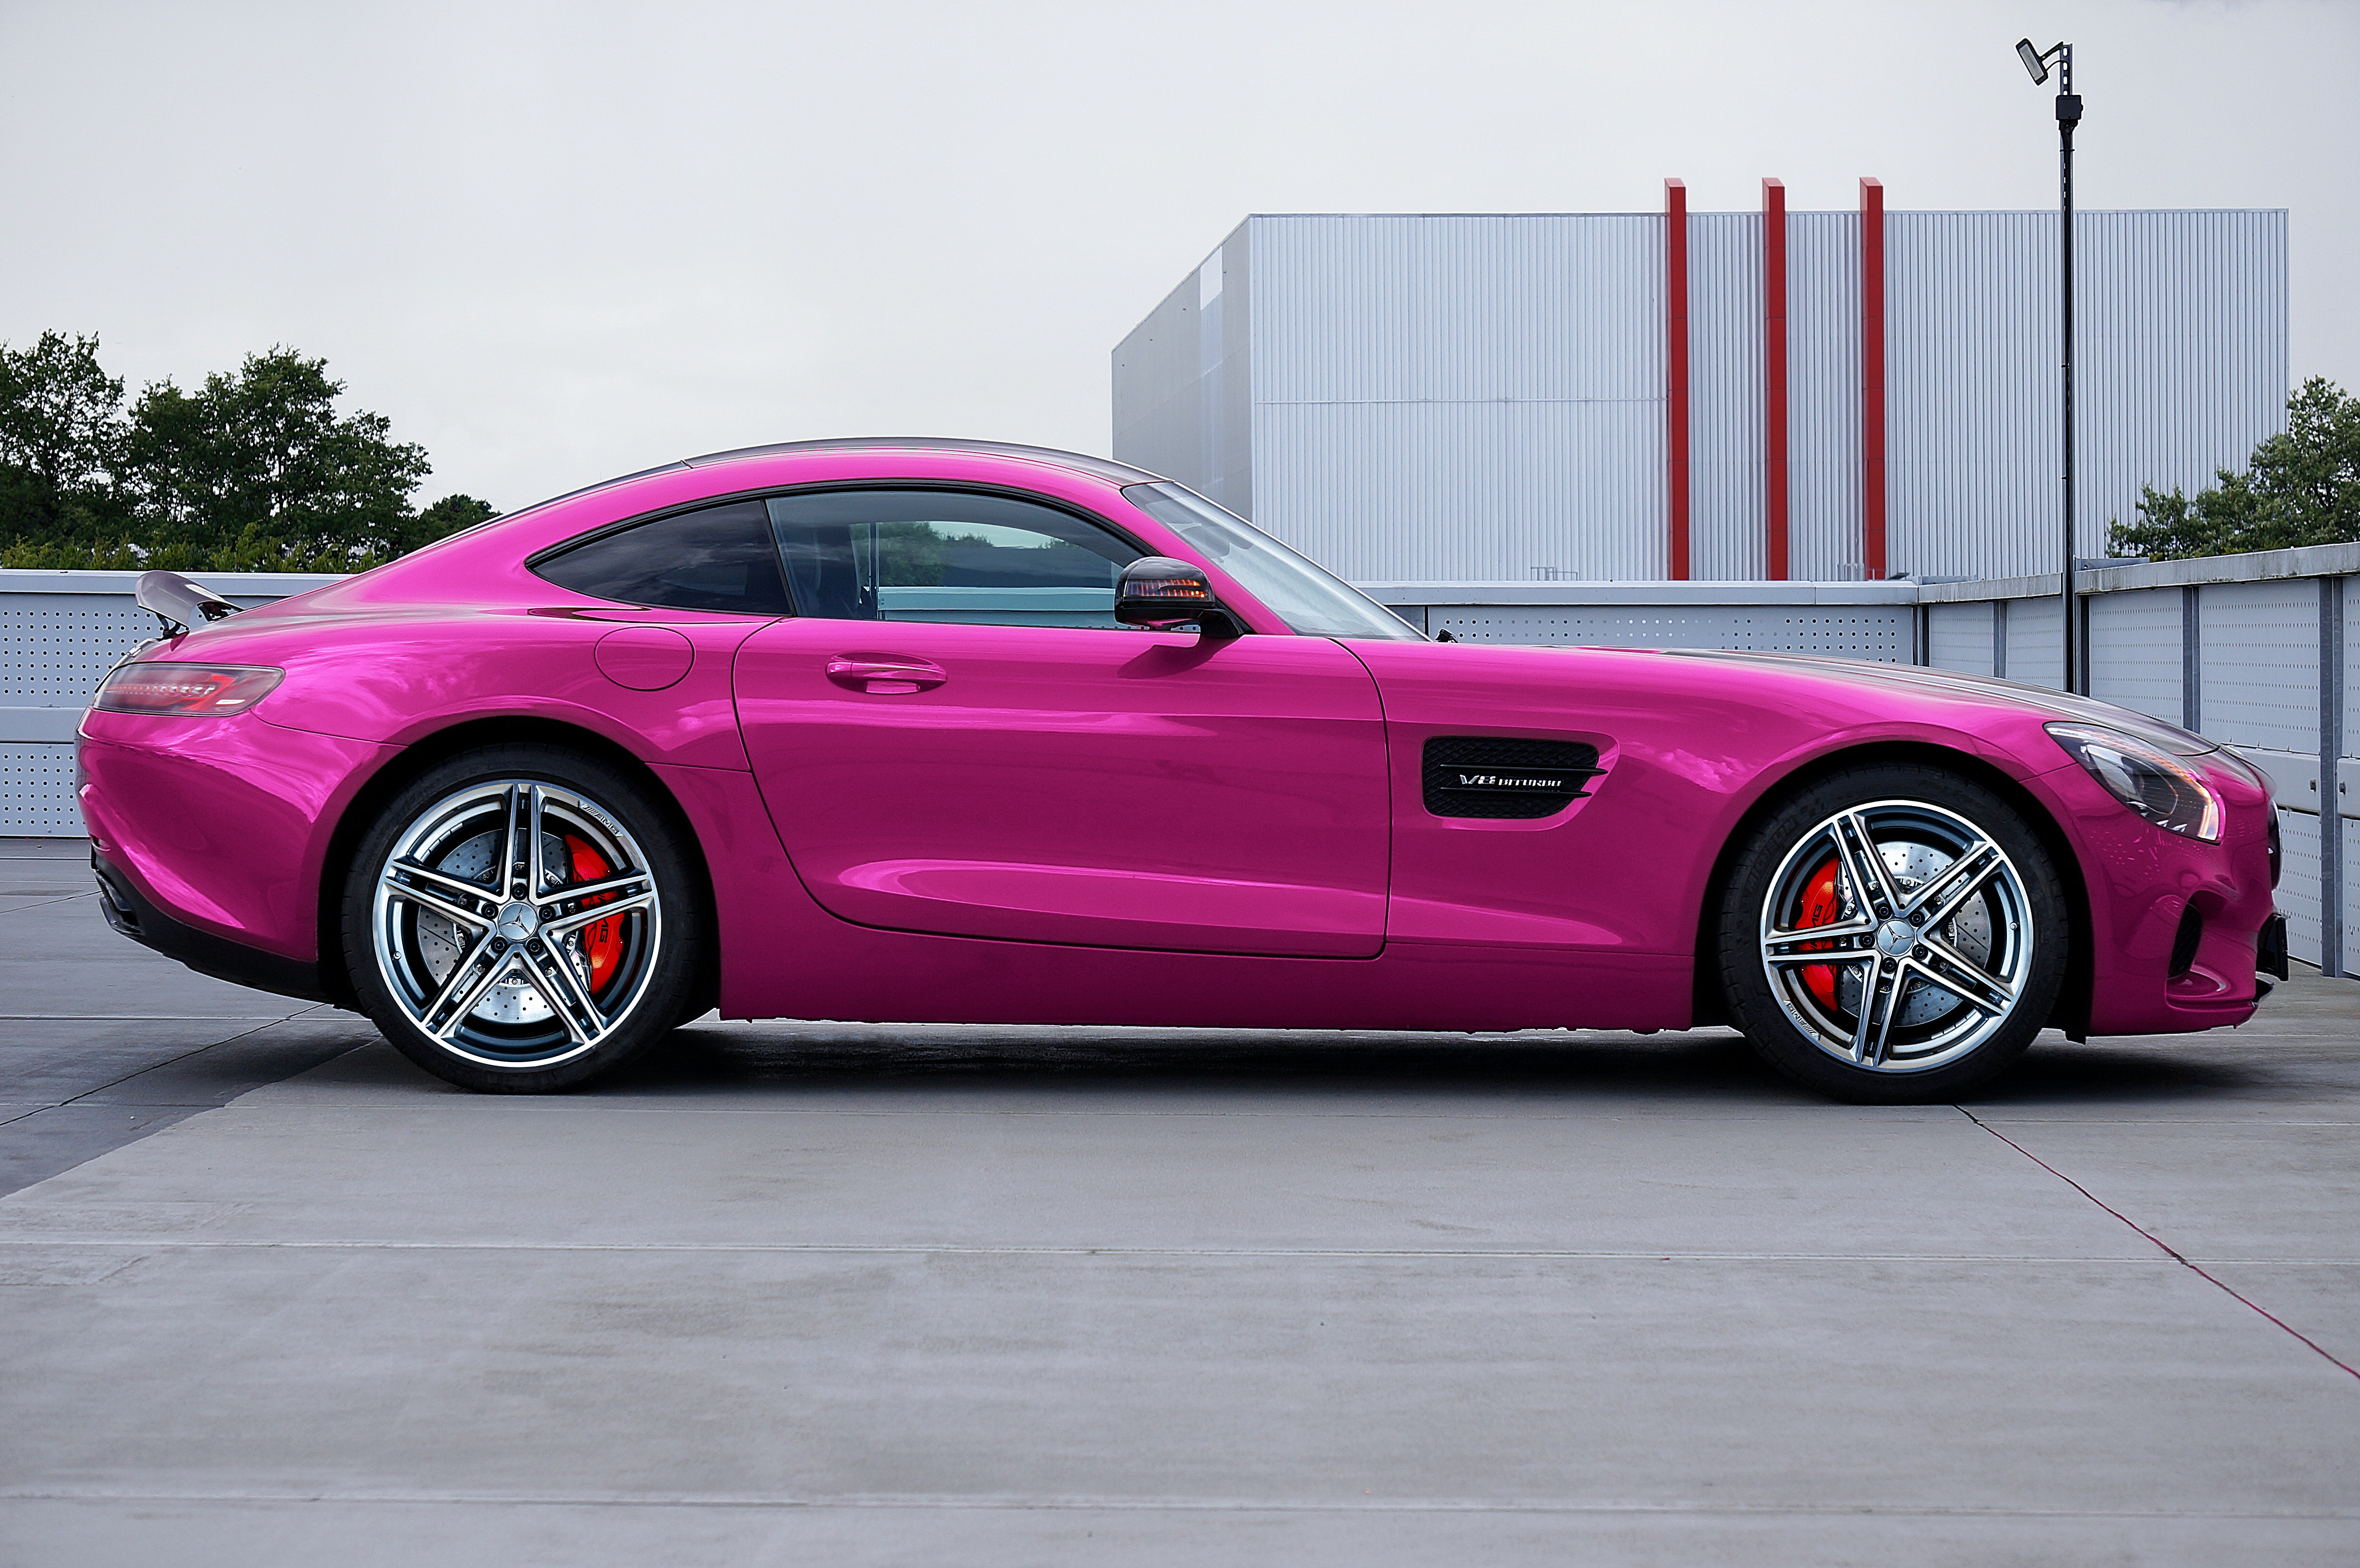
car, wheel, tire, vehicle, automotive tire, hood, automotive lighting, automotive design, alloy wheel, bumper, rim, fender, personal luxury car, motor vehicle, sky, rolling, automotive wheel system, automotive exterior, hardtop, Tints and shades, performance car, electric blue, tread, landscape, sports car, magenta, spoke, luxury vehicle, auto part, plant, tire care, kit car, hubcap, sedan, Grand tourer, coupe, supercar, tree, custom car